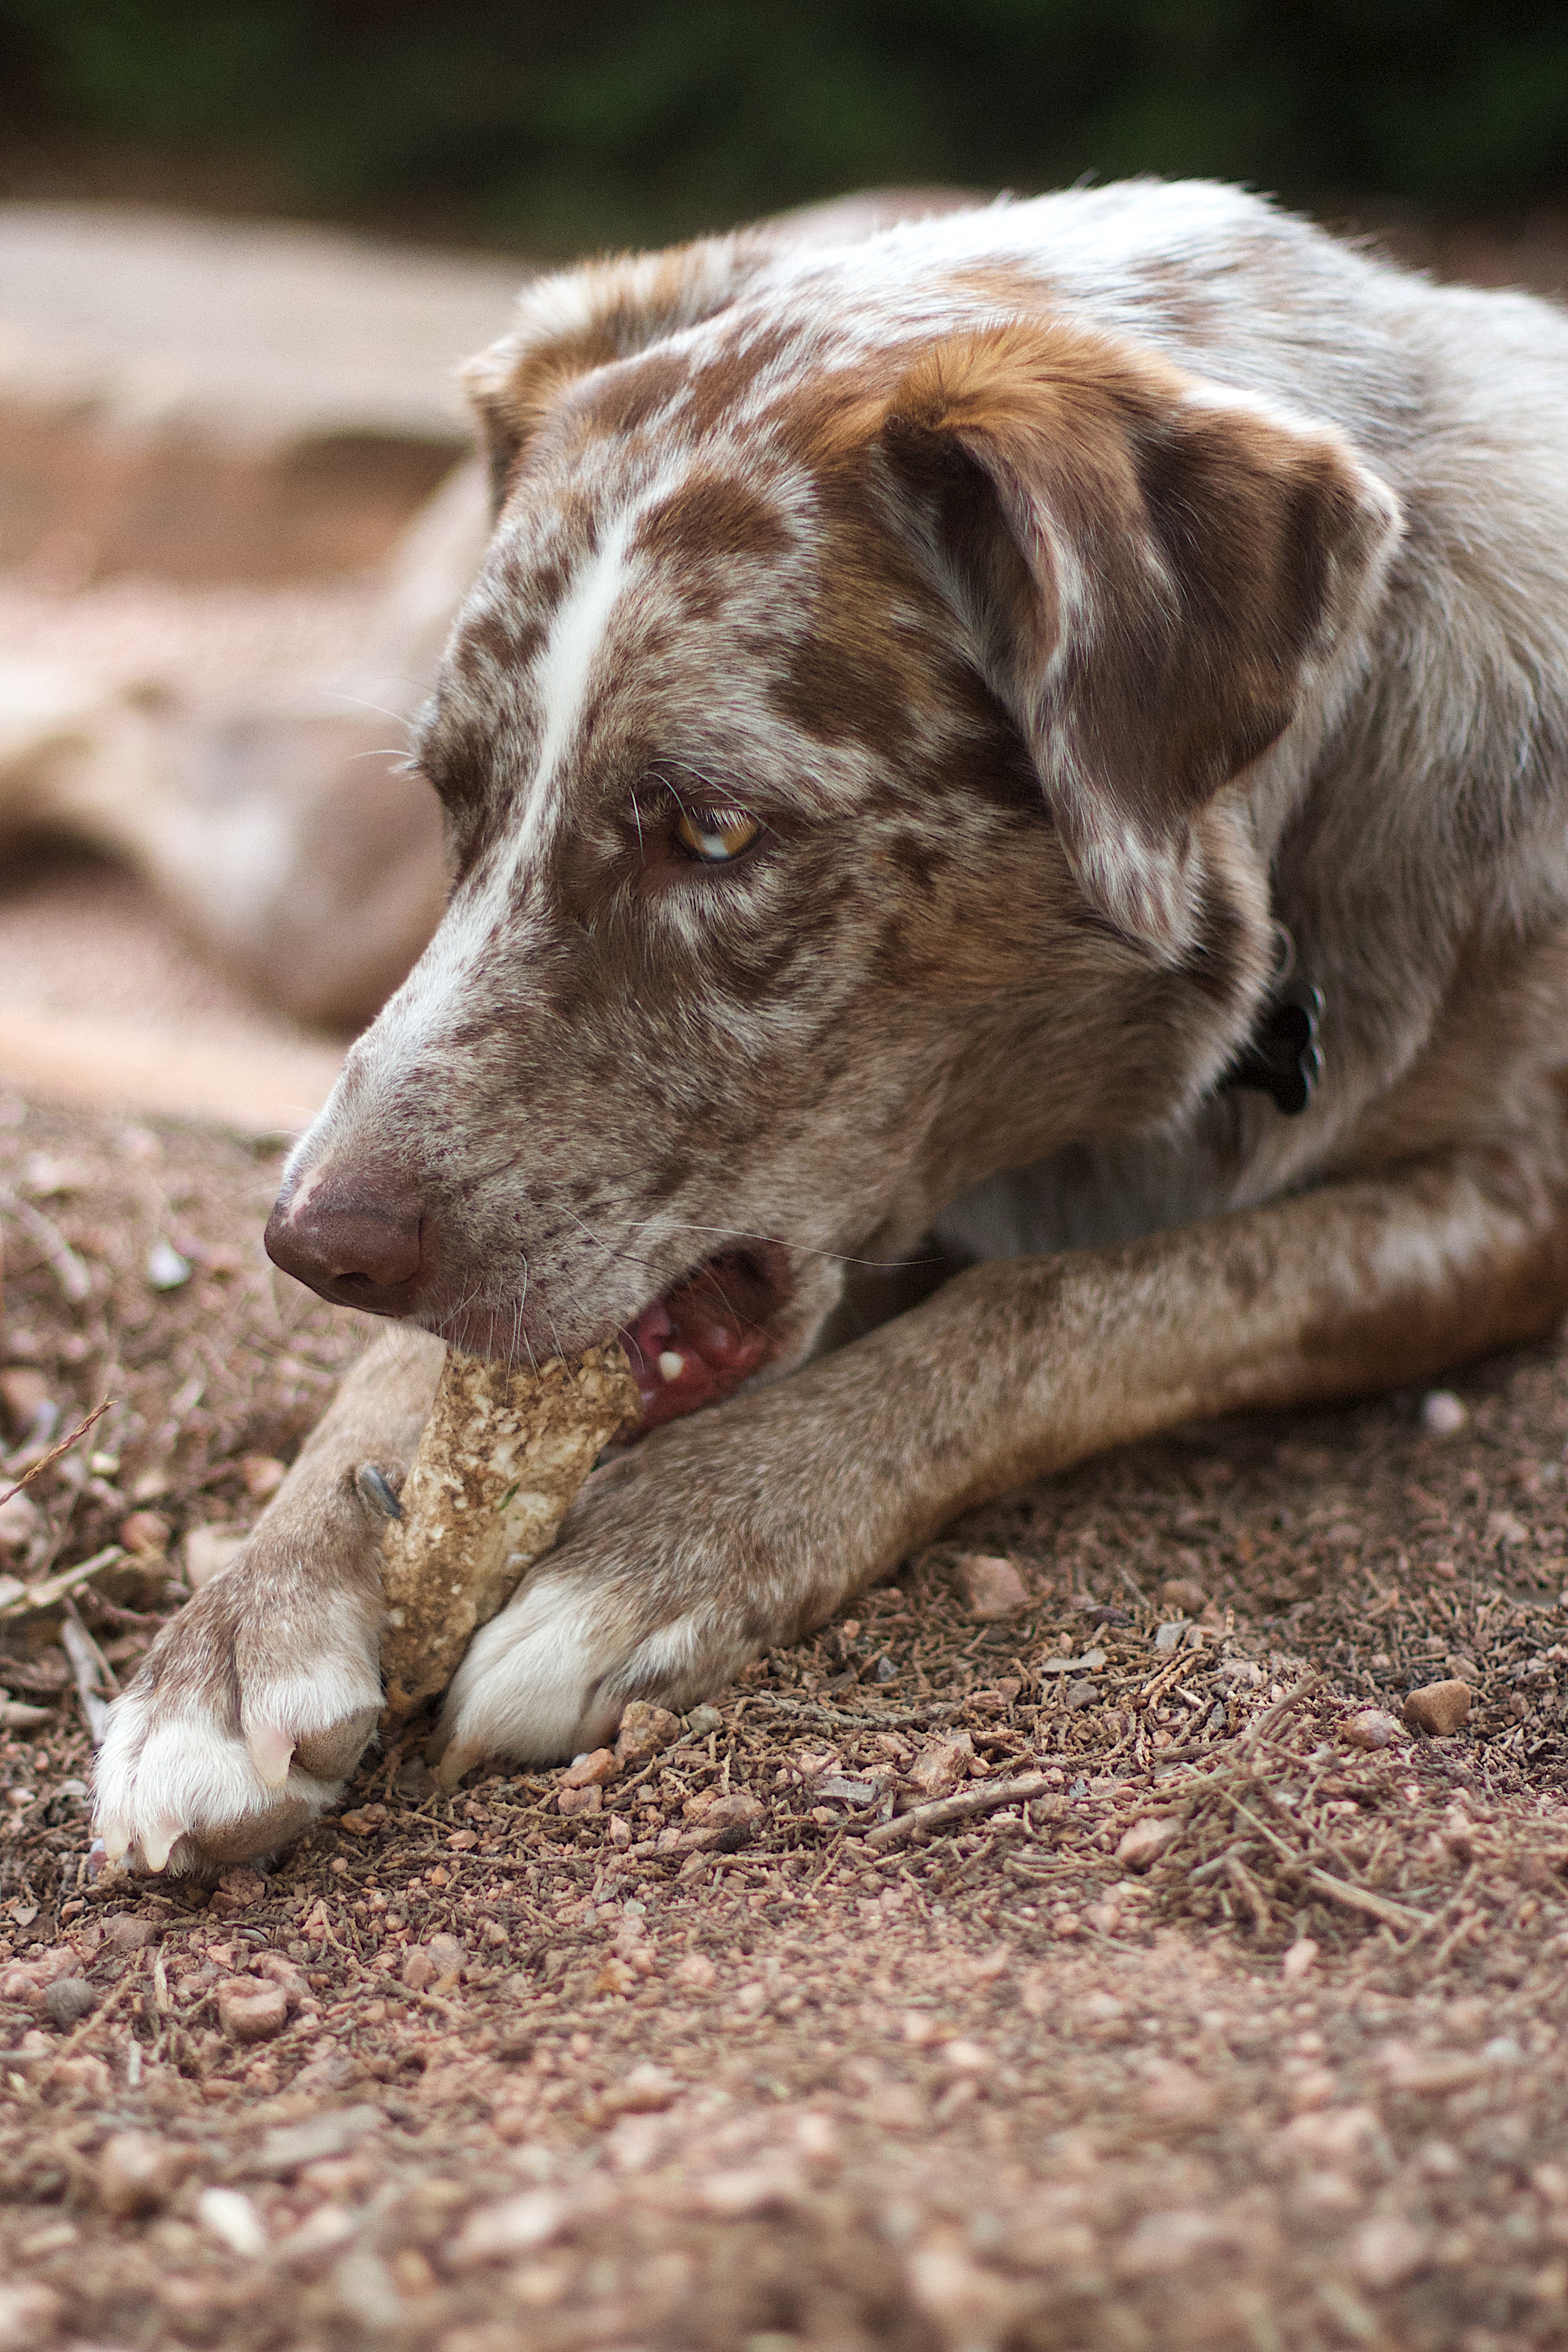
puppy, dog, mammal, vertebrate, felix, dog breed, street dog, dog like mammal, louisiana catahoula leopard dog